George Cruikshank

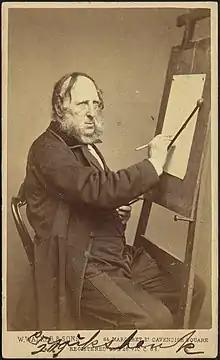
Cruikshank c. 1859–1870

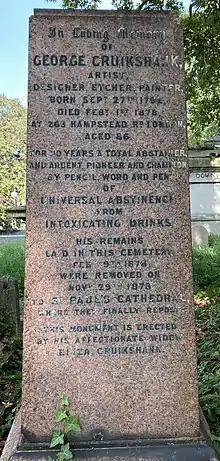
Memorial to George Cruikshank in Kensal Green Cemetery

For Charles Dickens, Cruikshank illustrated "Sketches by Boz" (1836), "The Mudfog Papers" (1837–38) and "Oliver Twist" (1838). He also illustrated "Memoirs of Joseph Grimaldi" (1838), which Dickens edited under his regular , "Boz". Cruikshank even acted in Dickens's amateur theatrical company.